Ernest Failloubaz

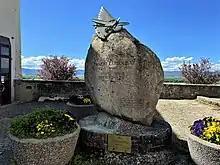
a monument in memory of Ernest Failloubaz in Avenches

In 1942, a monument in memory of Ernest Failloubaz was erected in Avenches, in 1960 a second one by the Swiss government at the Swiss Air Force airport in Payerne.